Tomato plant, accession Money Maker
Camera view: tilt-top (135 deg); turntable rotation: 270 degrees
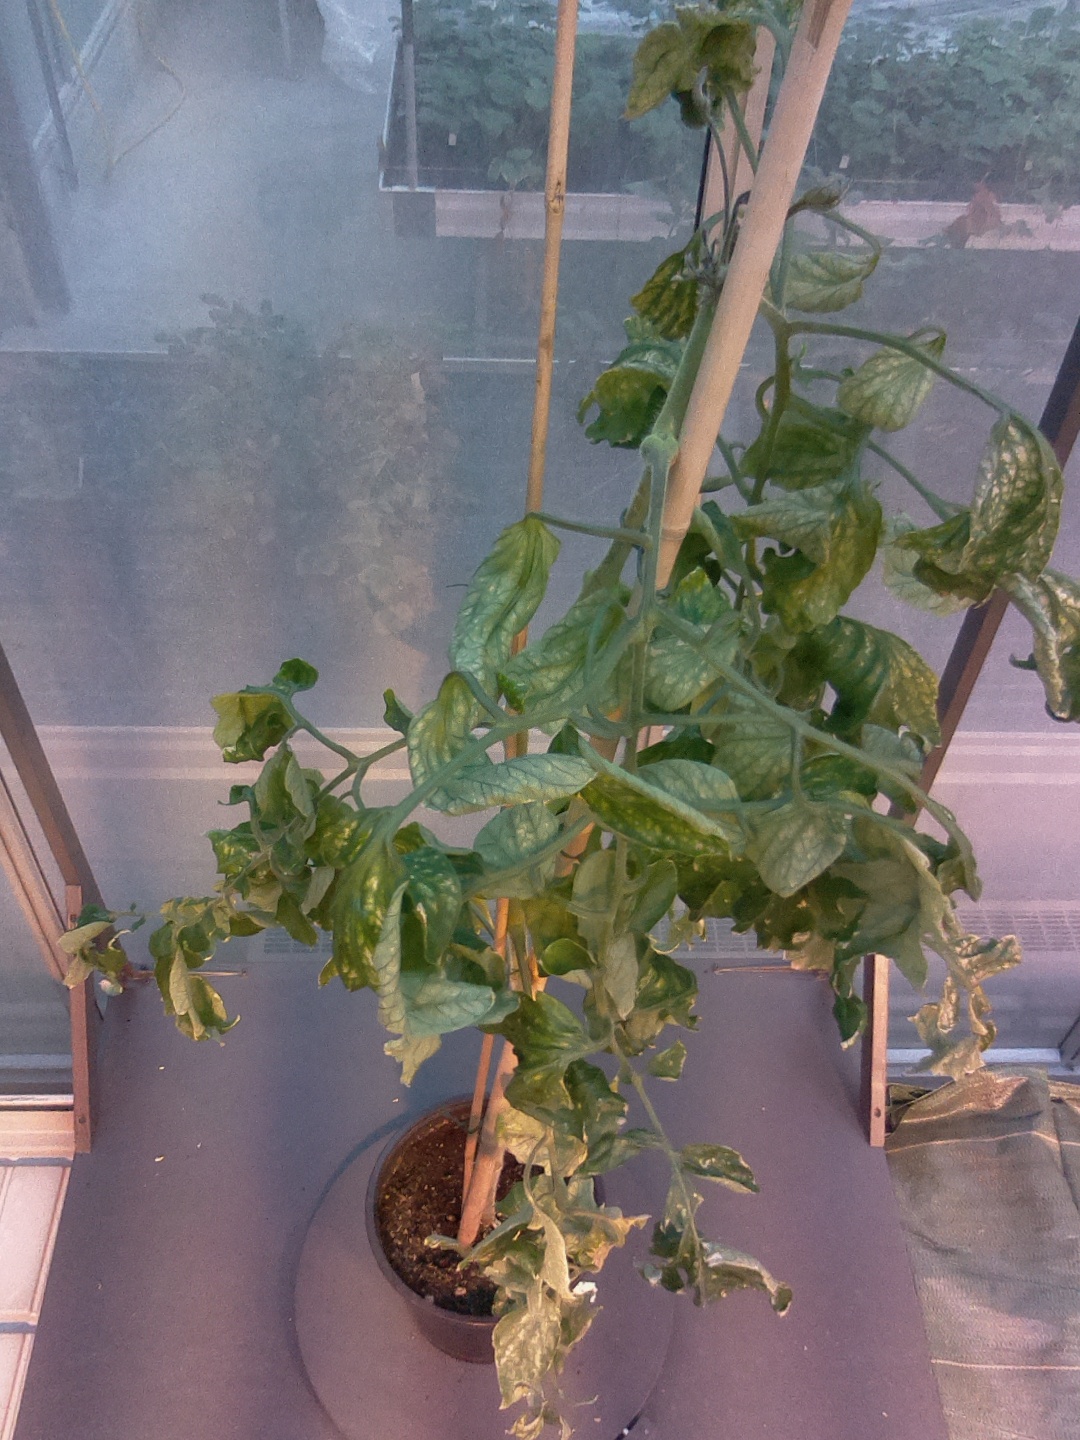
BBCH growth stage 29: 90%-100% Side shoots formed